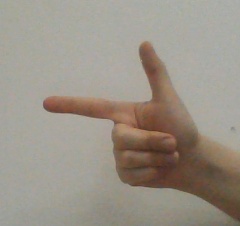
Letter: yaa